Video

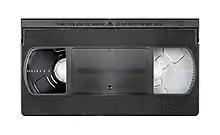
A VHS video cassette tape

Early television was almost exclusively a live medium, with some programs recorded to film for historical purposes using Kinescope. The analog video tape recorder was commercially introduced in 1951. The following list is in rough chronological order. All formats listed were sold to and used by broadcasters, video producers, or consumers; or were important historically.